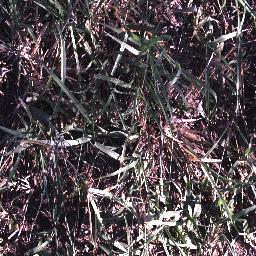
Label: negative